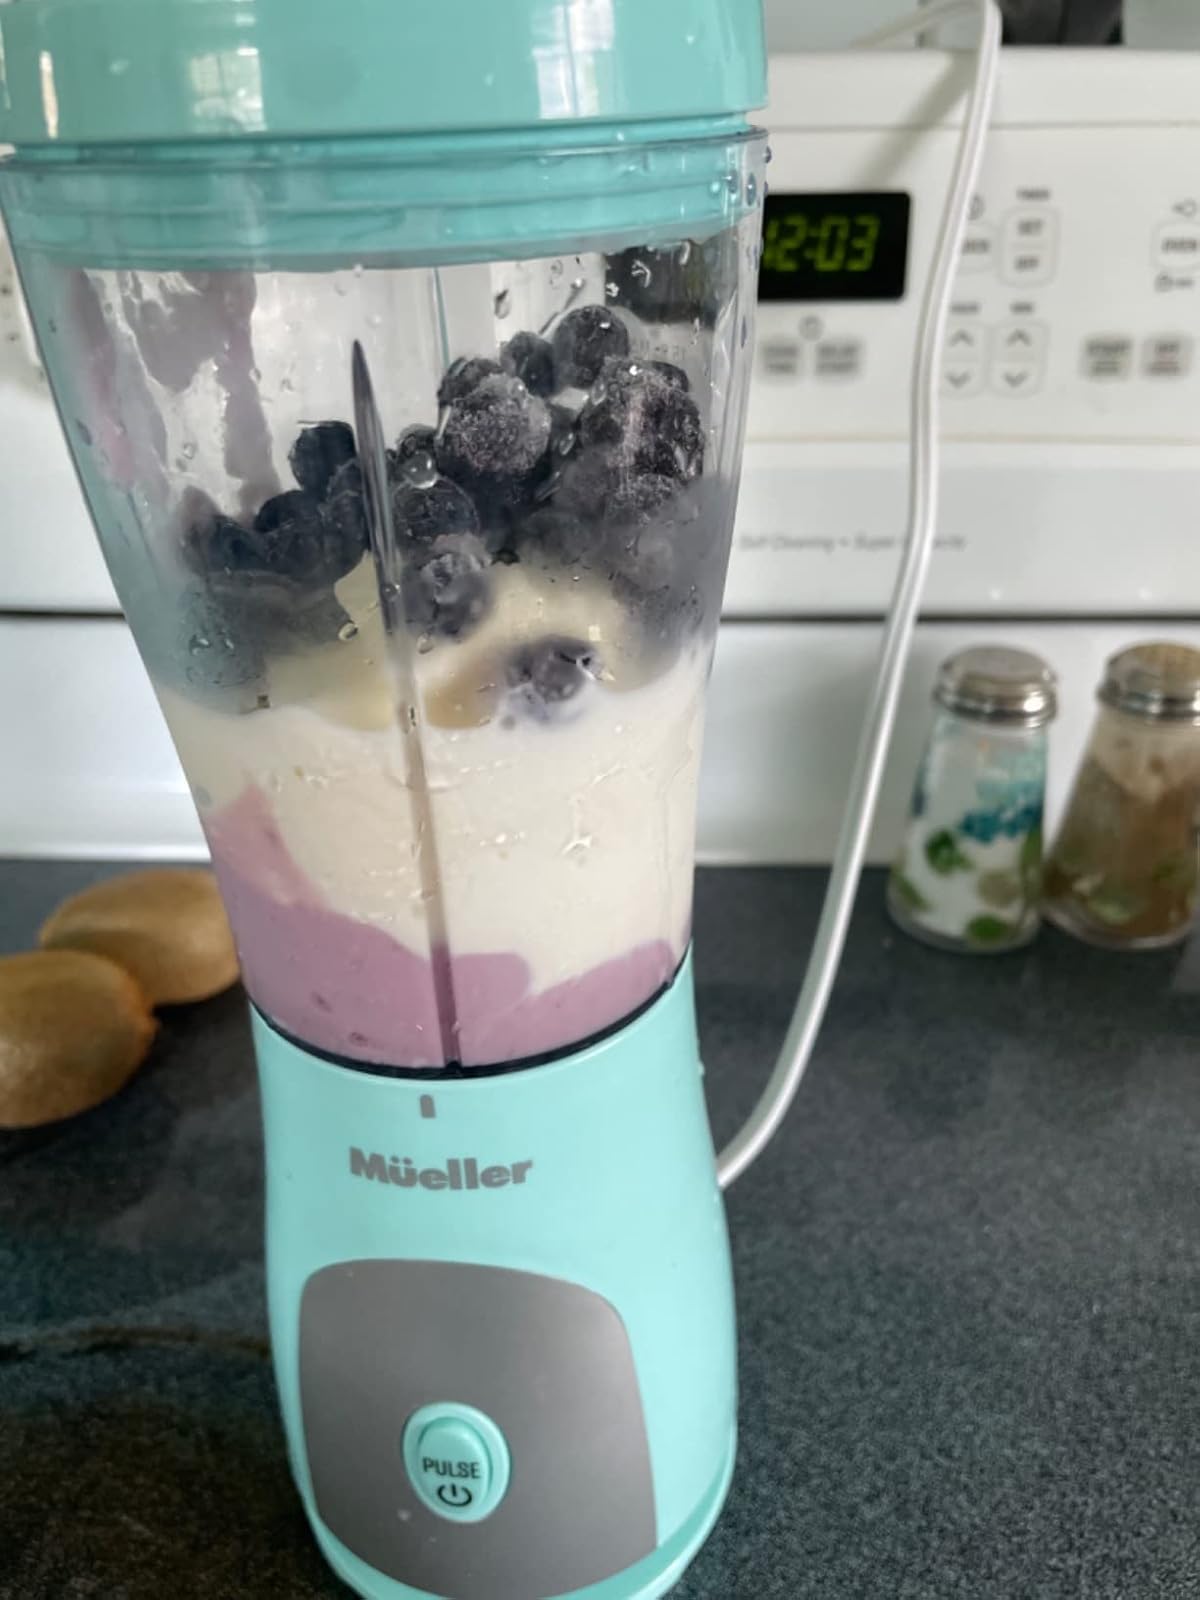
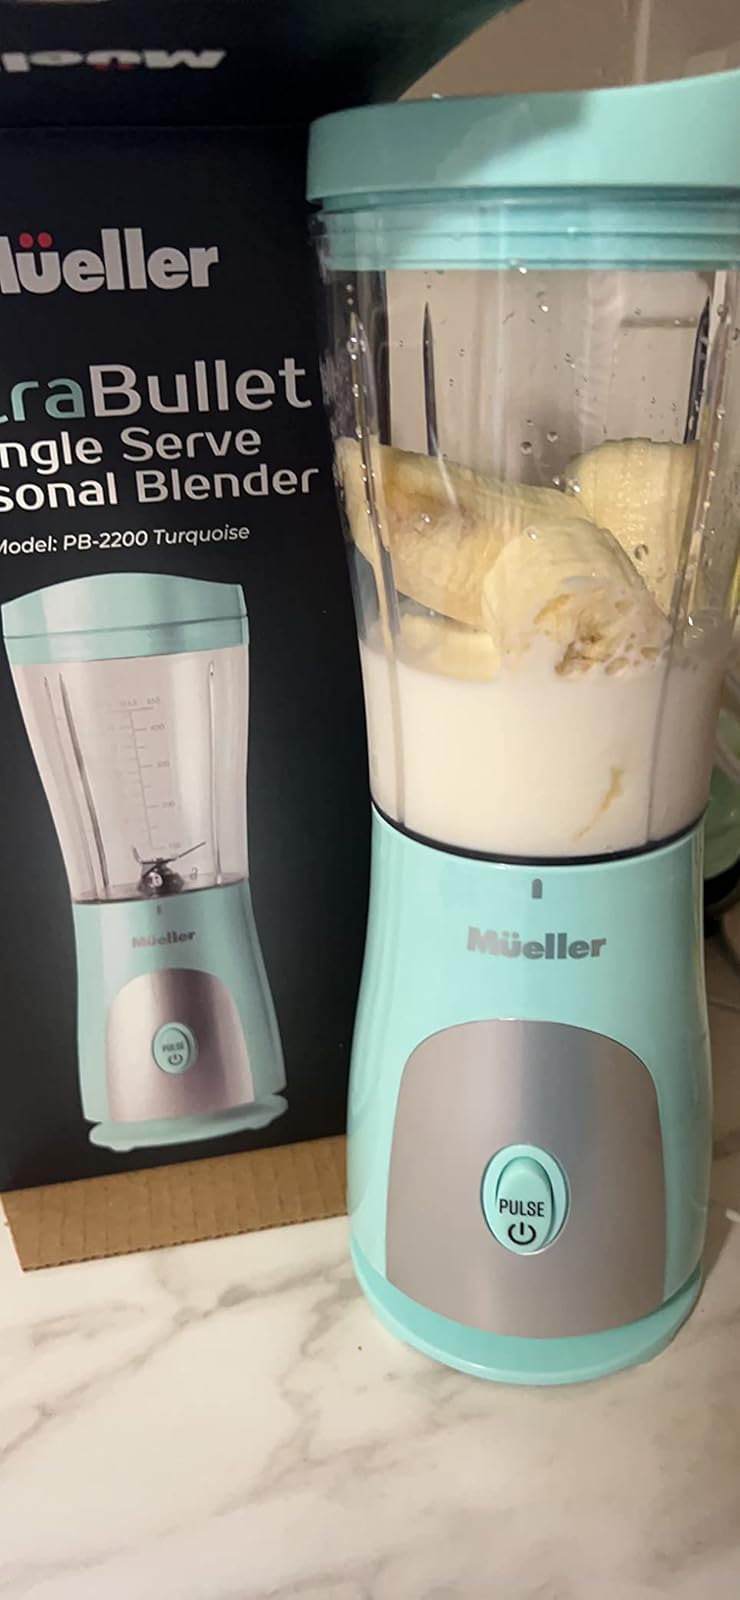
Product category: items_blender
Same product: yes